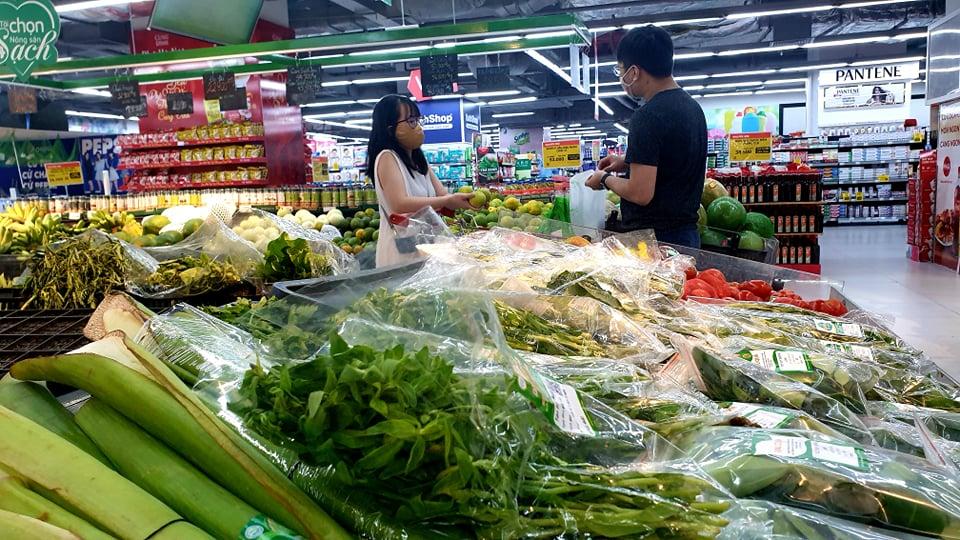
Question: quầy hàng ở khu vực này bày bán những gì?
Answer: bày bán các loại rau